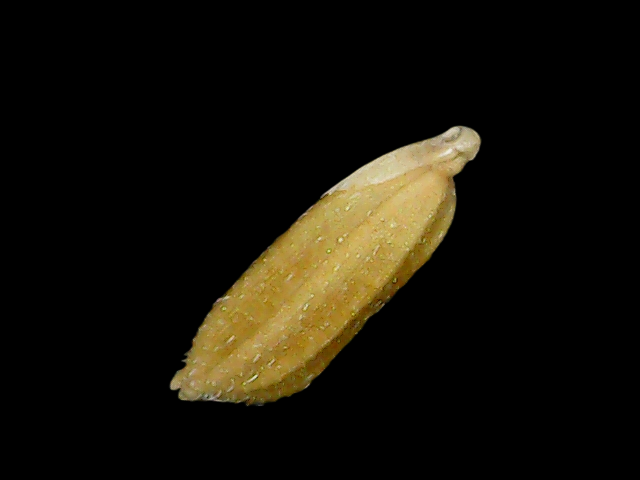
Rice variety: Bd95